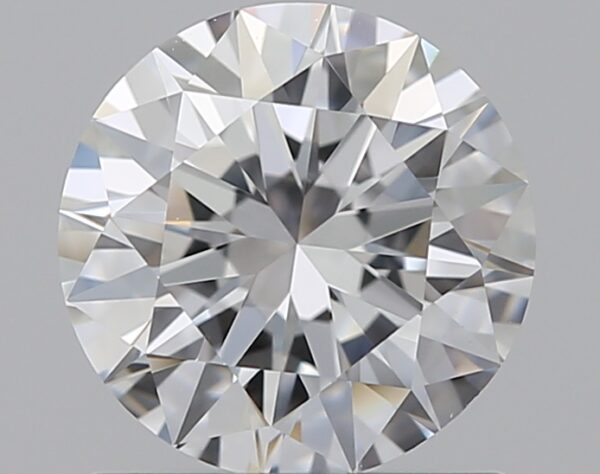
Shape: round
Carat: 0.9
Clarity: VVS1
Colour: D
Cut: EX
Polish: EX
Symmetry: EX
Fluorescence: N
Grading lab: GIA
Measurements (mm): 6.2 x 6.23 x 3.81